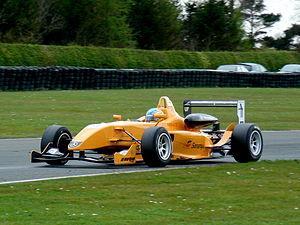
Mygale est un constructeur français de voitures de course.